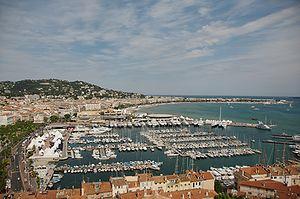
Le Suquet, parfois nommé Mont-Chevalier, est le plus ancien quartier de Cannes, sa « vieille ville », située sur une colline à l'ouest de la baie, au-dessus du Vieux-Port.
Le Festival de Cannes est un festival de cinéma international se déroulant chaque année en mai à Cannes durant douze jours. Il a été fondé le 20 septembre 1946 d'après une idée de Philippe Erlanger – qui lui vint dans le wagon-lit lors de son retour de la Mostra de Venise en 1938. Cette première date, fixée au 1ᵉʳ septembre 1939, fut malheureusement annulée pour cause de déclaration de guerre. Projet repris par Jean Zay, ministre de l'Éducation nationale et des Beaux-arts du Front populaire et Albert Sarraut, ministre de l’intérieur.
La baie de Cannes ou golfe de La Napoule est une baie, ou golfe, de la mer Méditerranée située face aux villes françaises de Cannes, Mandelieu-la-Napoule et Théoule-sur-Mer, dans le département des Alpes-Maritimes et la région Provence-Alpes-Côte d'Azur, sur la Côte d'Azur. Le littoral cannois occupe deux tiers de la baie.
La Croisette est un boulevard de Cannes.